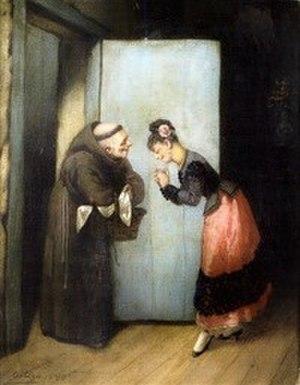
Pascual Ortega Portales né le 5 décembre 1839 à Santiago du Chili et mort le 22 décembre 1899 dans la même ville, est un peintre chilien.